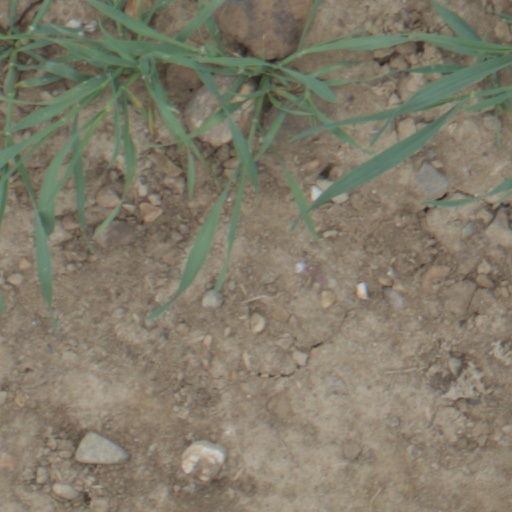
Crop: wheat